Christopher Darden

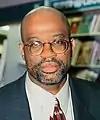
Darden at Washington D.C., 1995

Christopher Allen Darden (born April 7, 1956) is an American lawyer, author, and lecturer. He worked for 15 years in the Los Angeles County District Attorney's office, where he gained national attention as a co-prosecutor in the murder trial of O. J. Simpson.